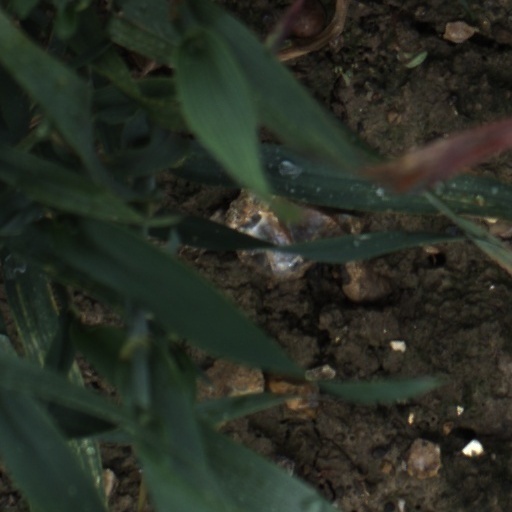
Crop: wheat